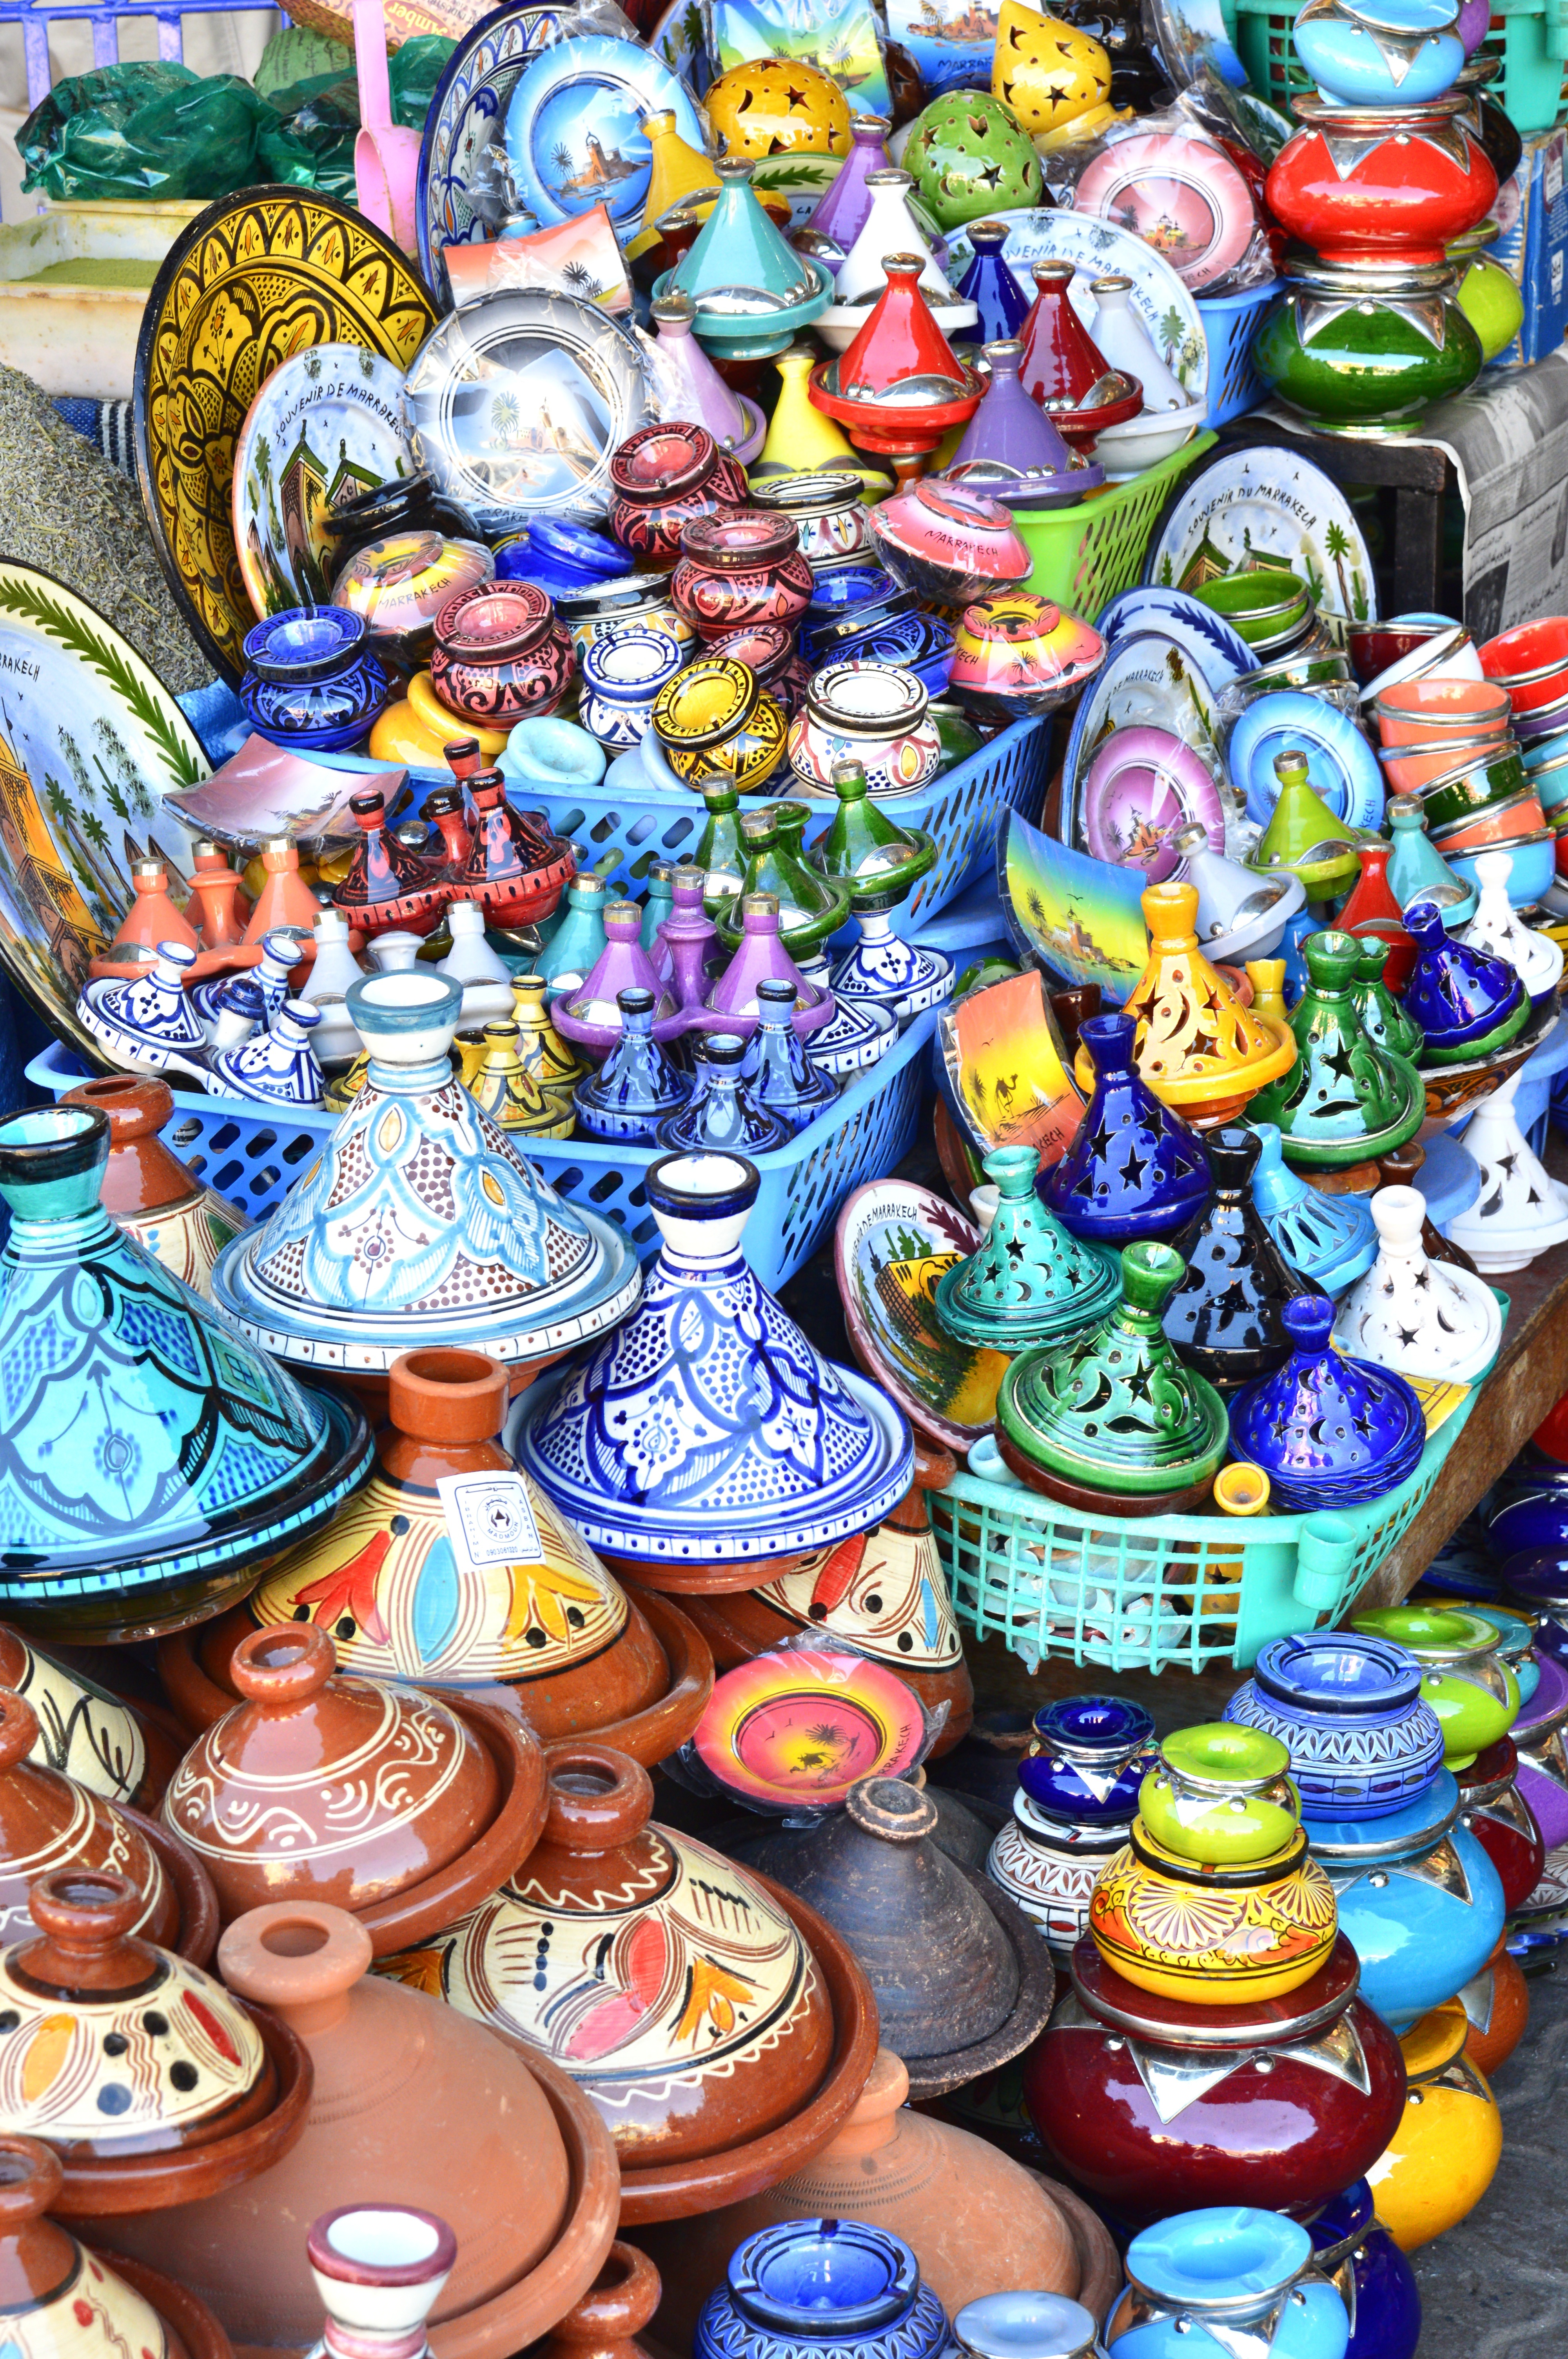
food, culinary, africa, pottery, toy, art, morocco, moroccan, traditional, arabic, marrakesh, tagine